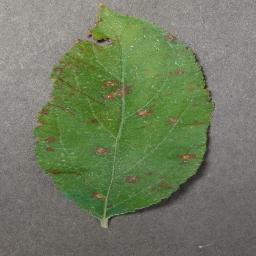
Label: Apple___Cedar_apple_rust